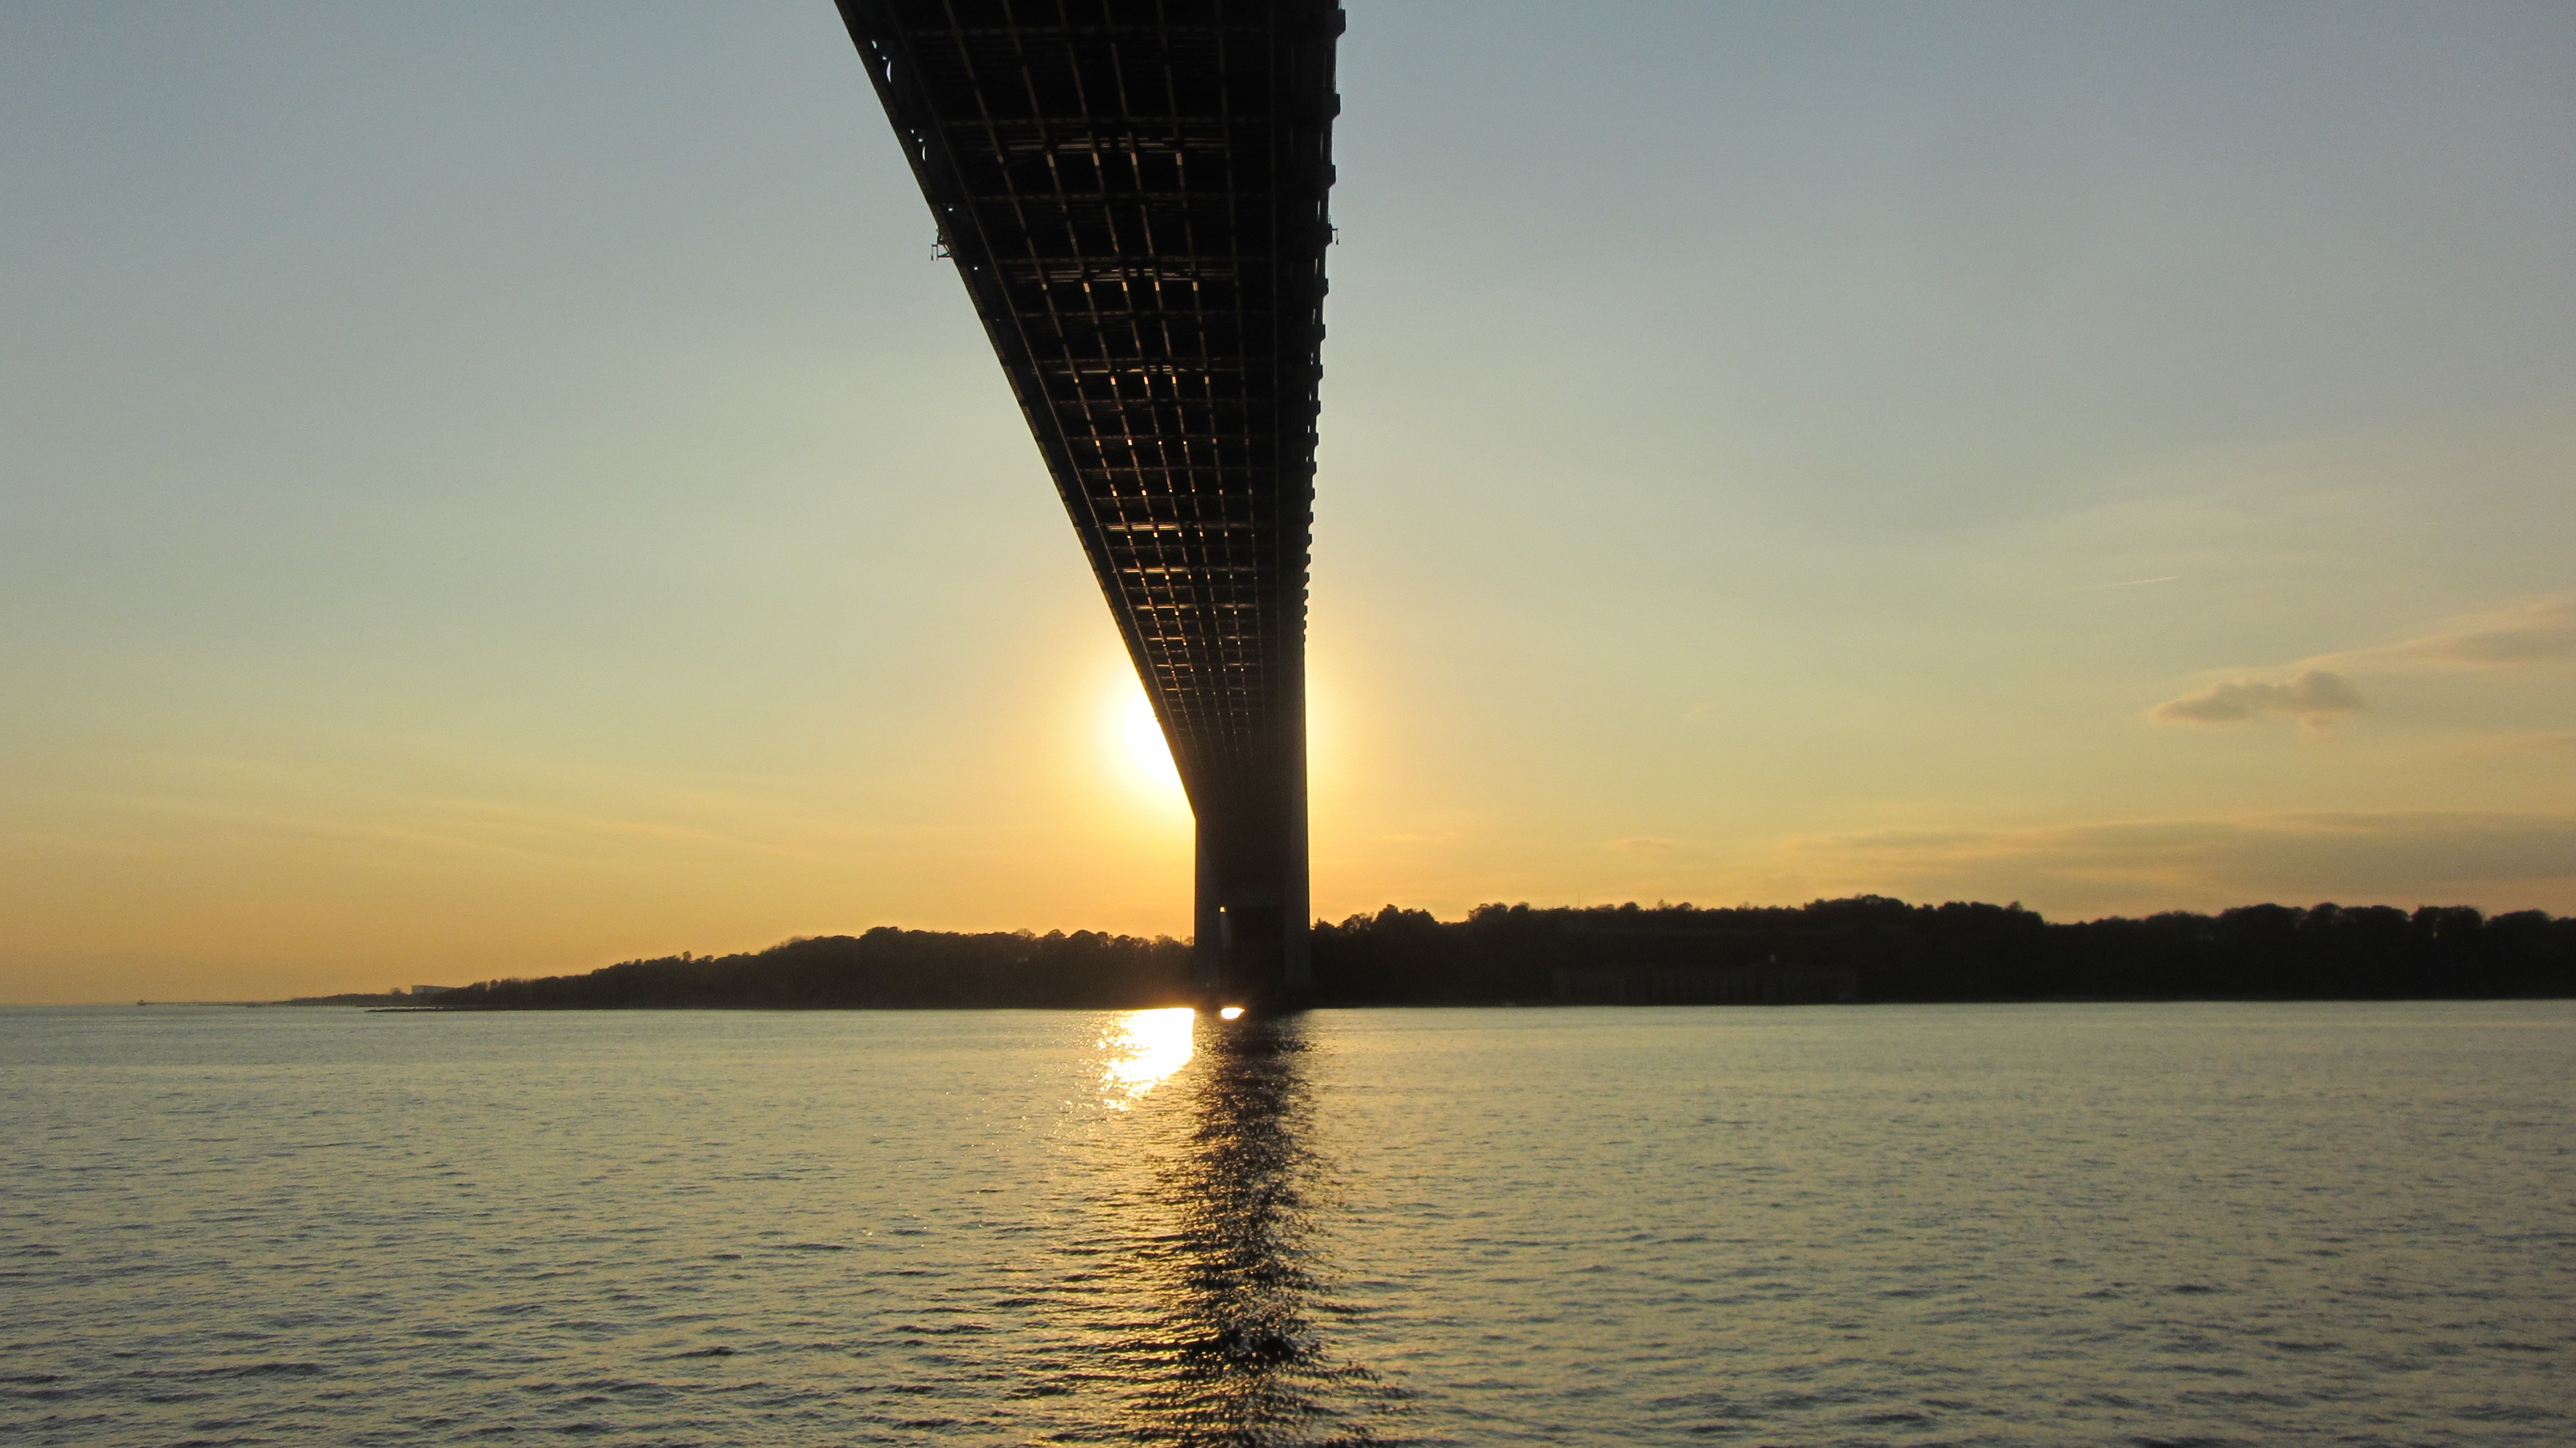
sea, water, horizon, sunrise, sunset, bridge, sunlight, morning, dawn, city, new york, new york city, dusk, evening, reflection, tower, nyc, ny, afterglow, evening sky